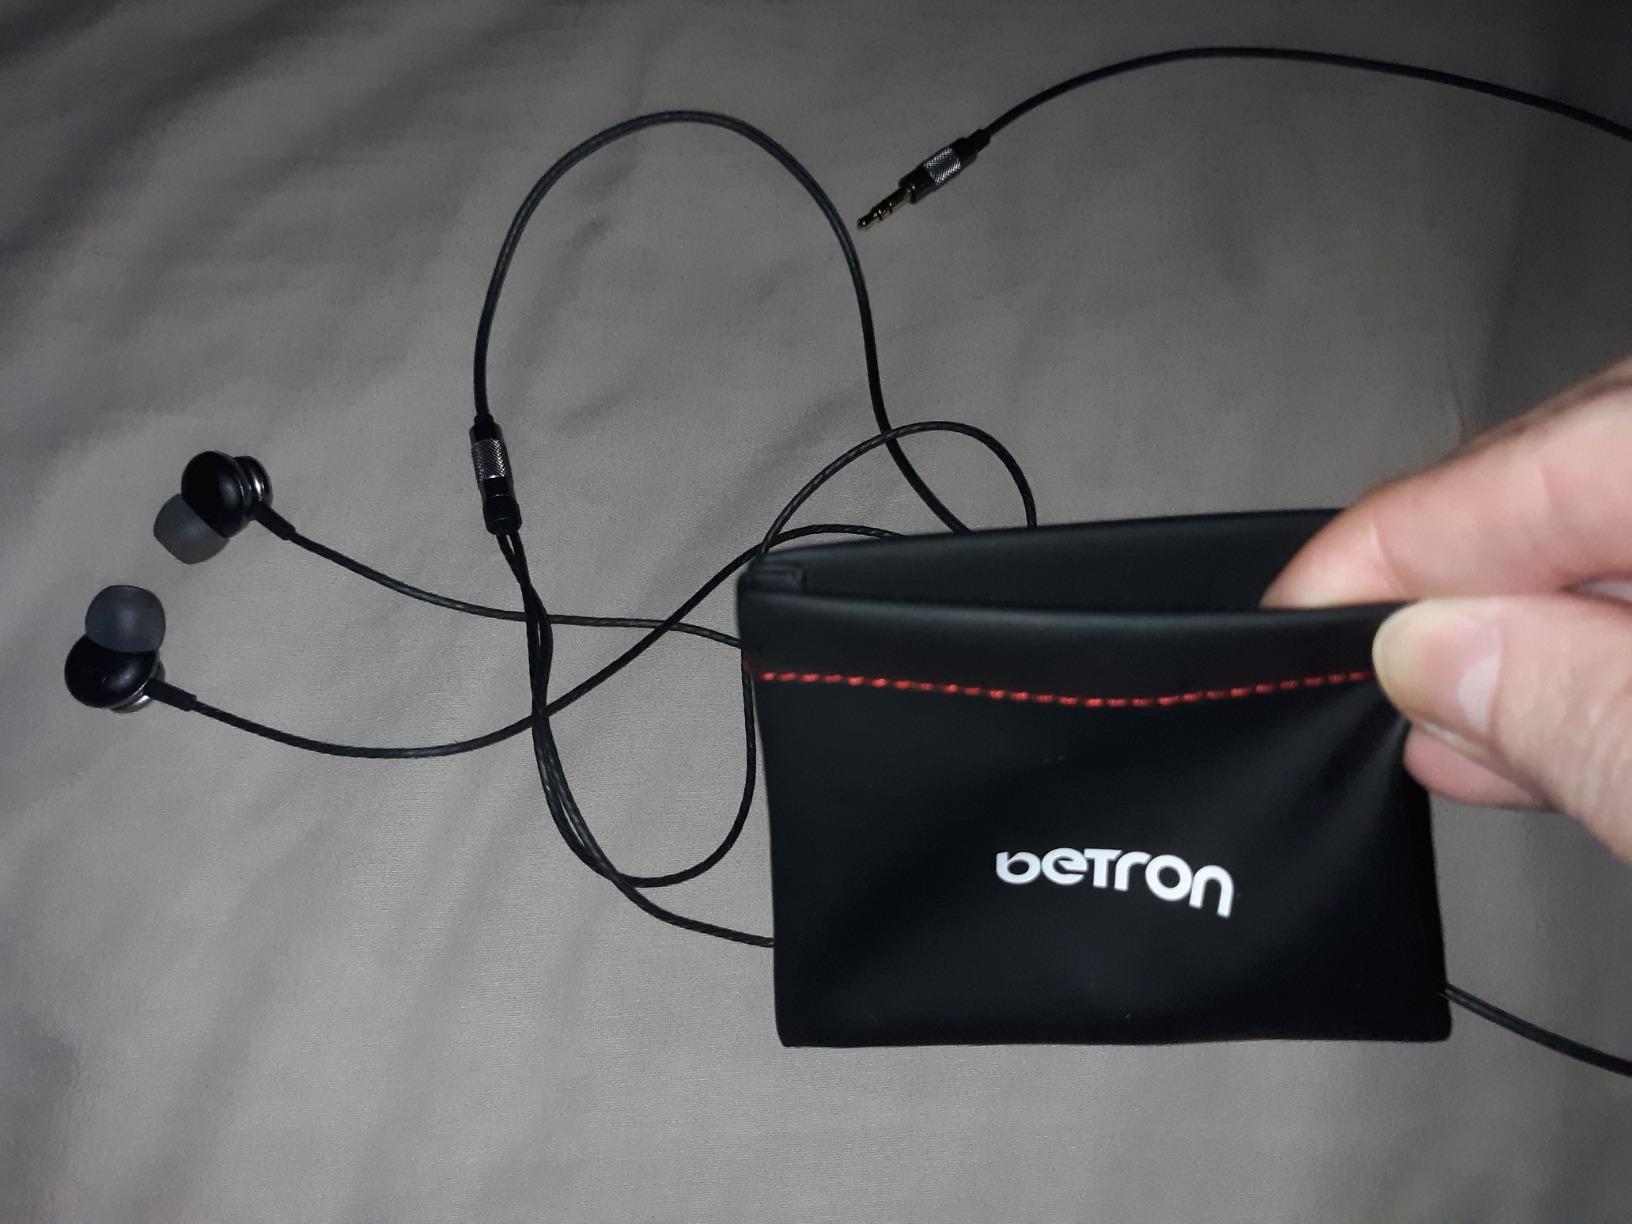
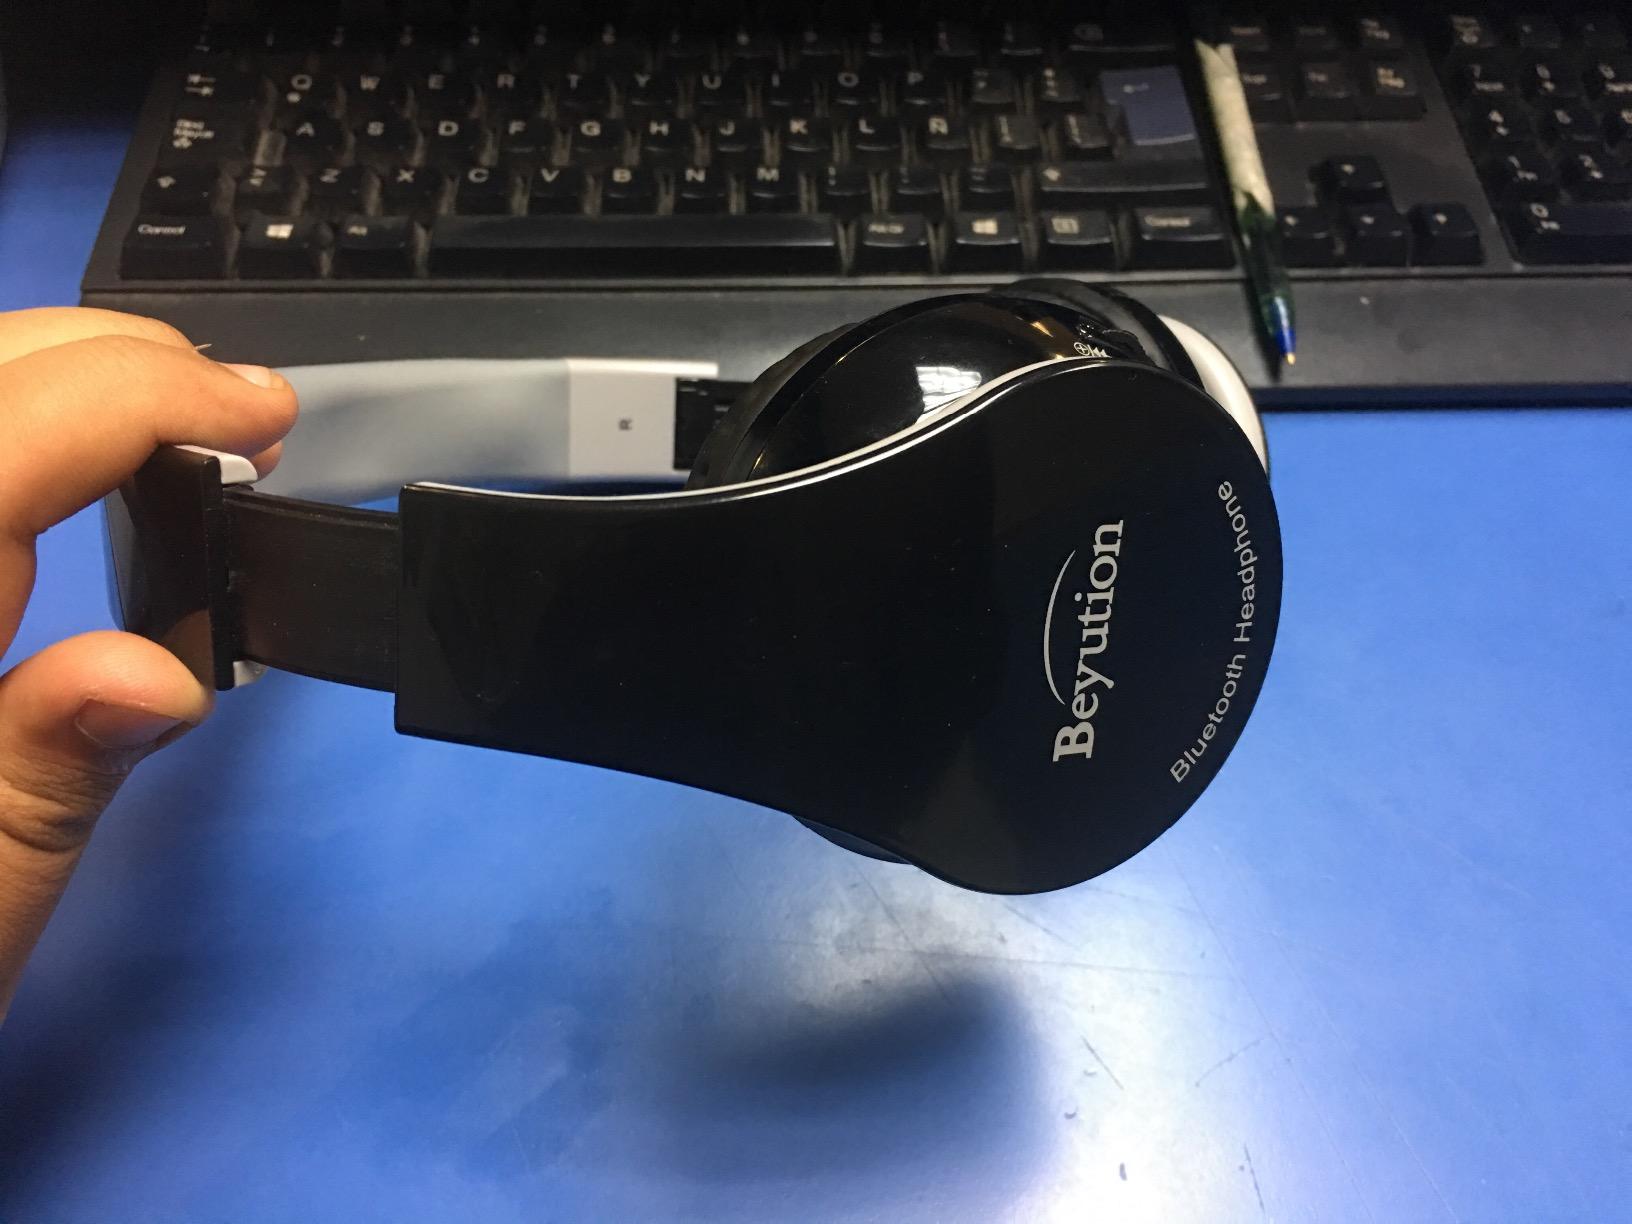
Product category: headphones
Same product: no